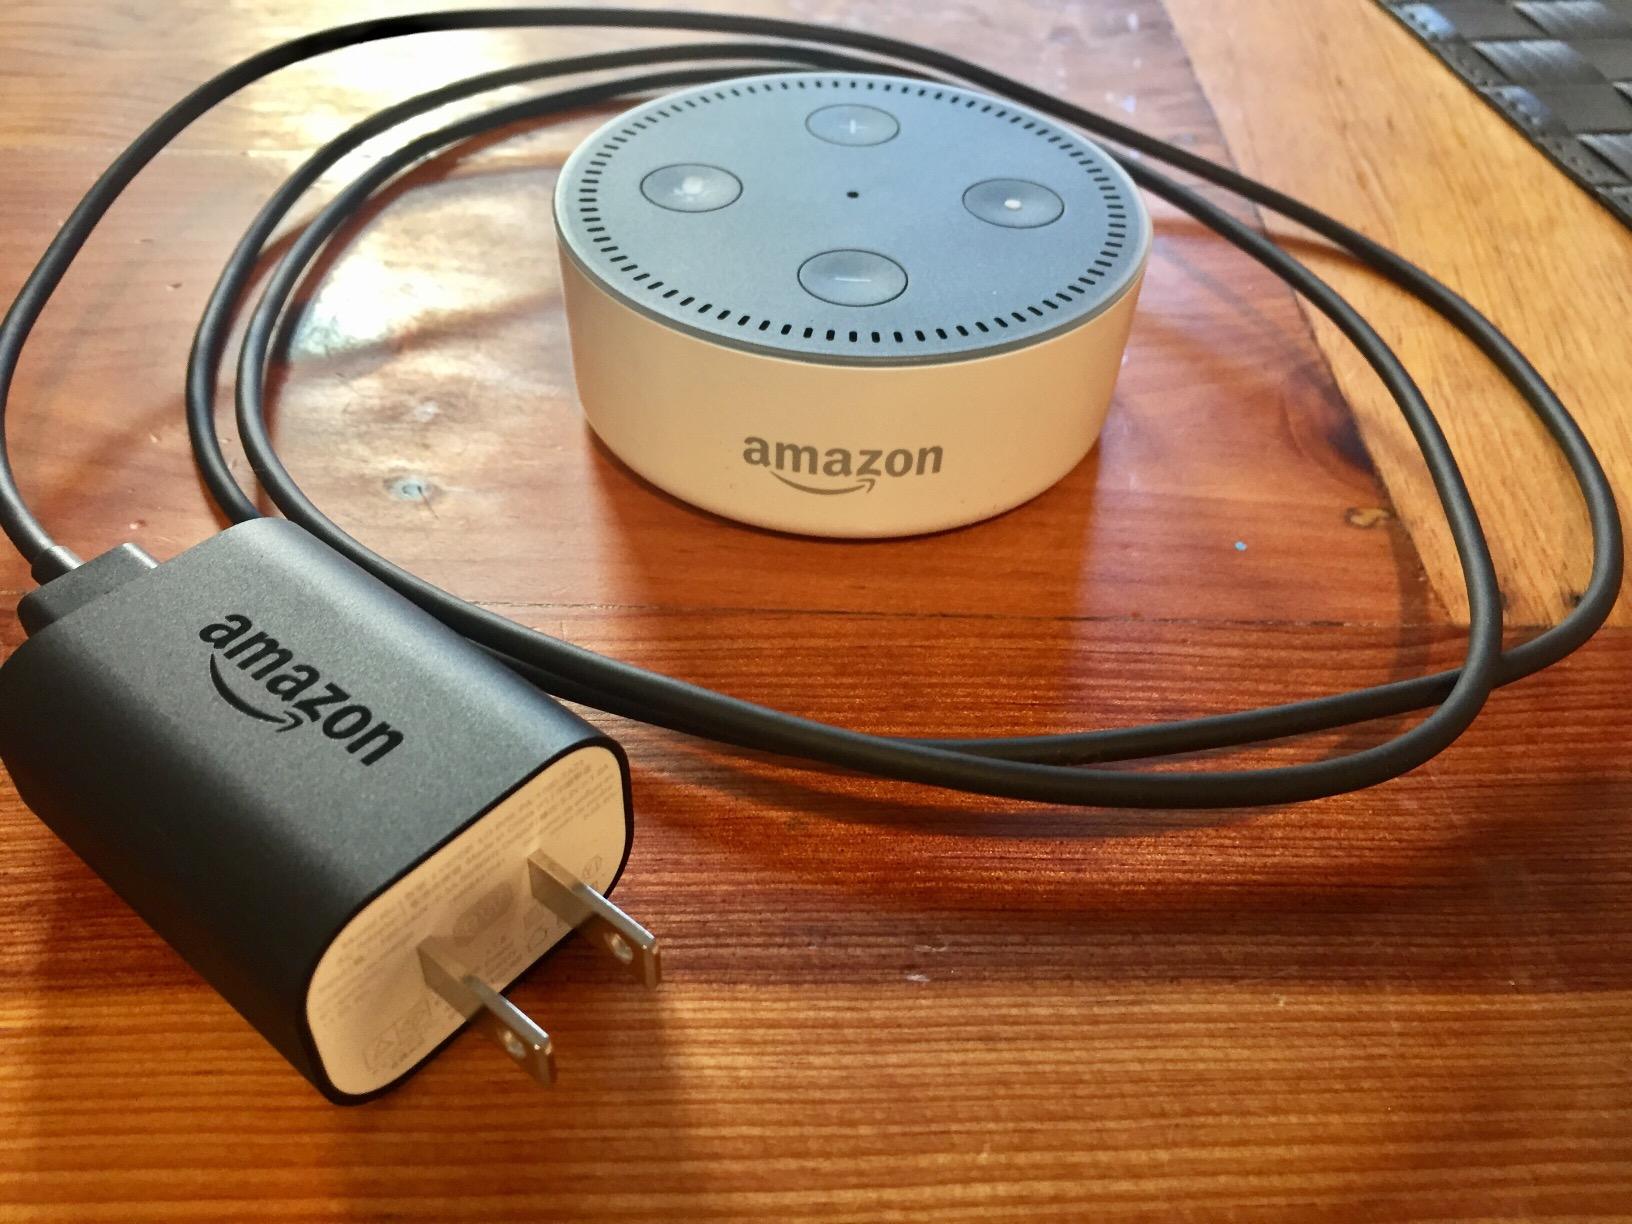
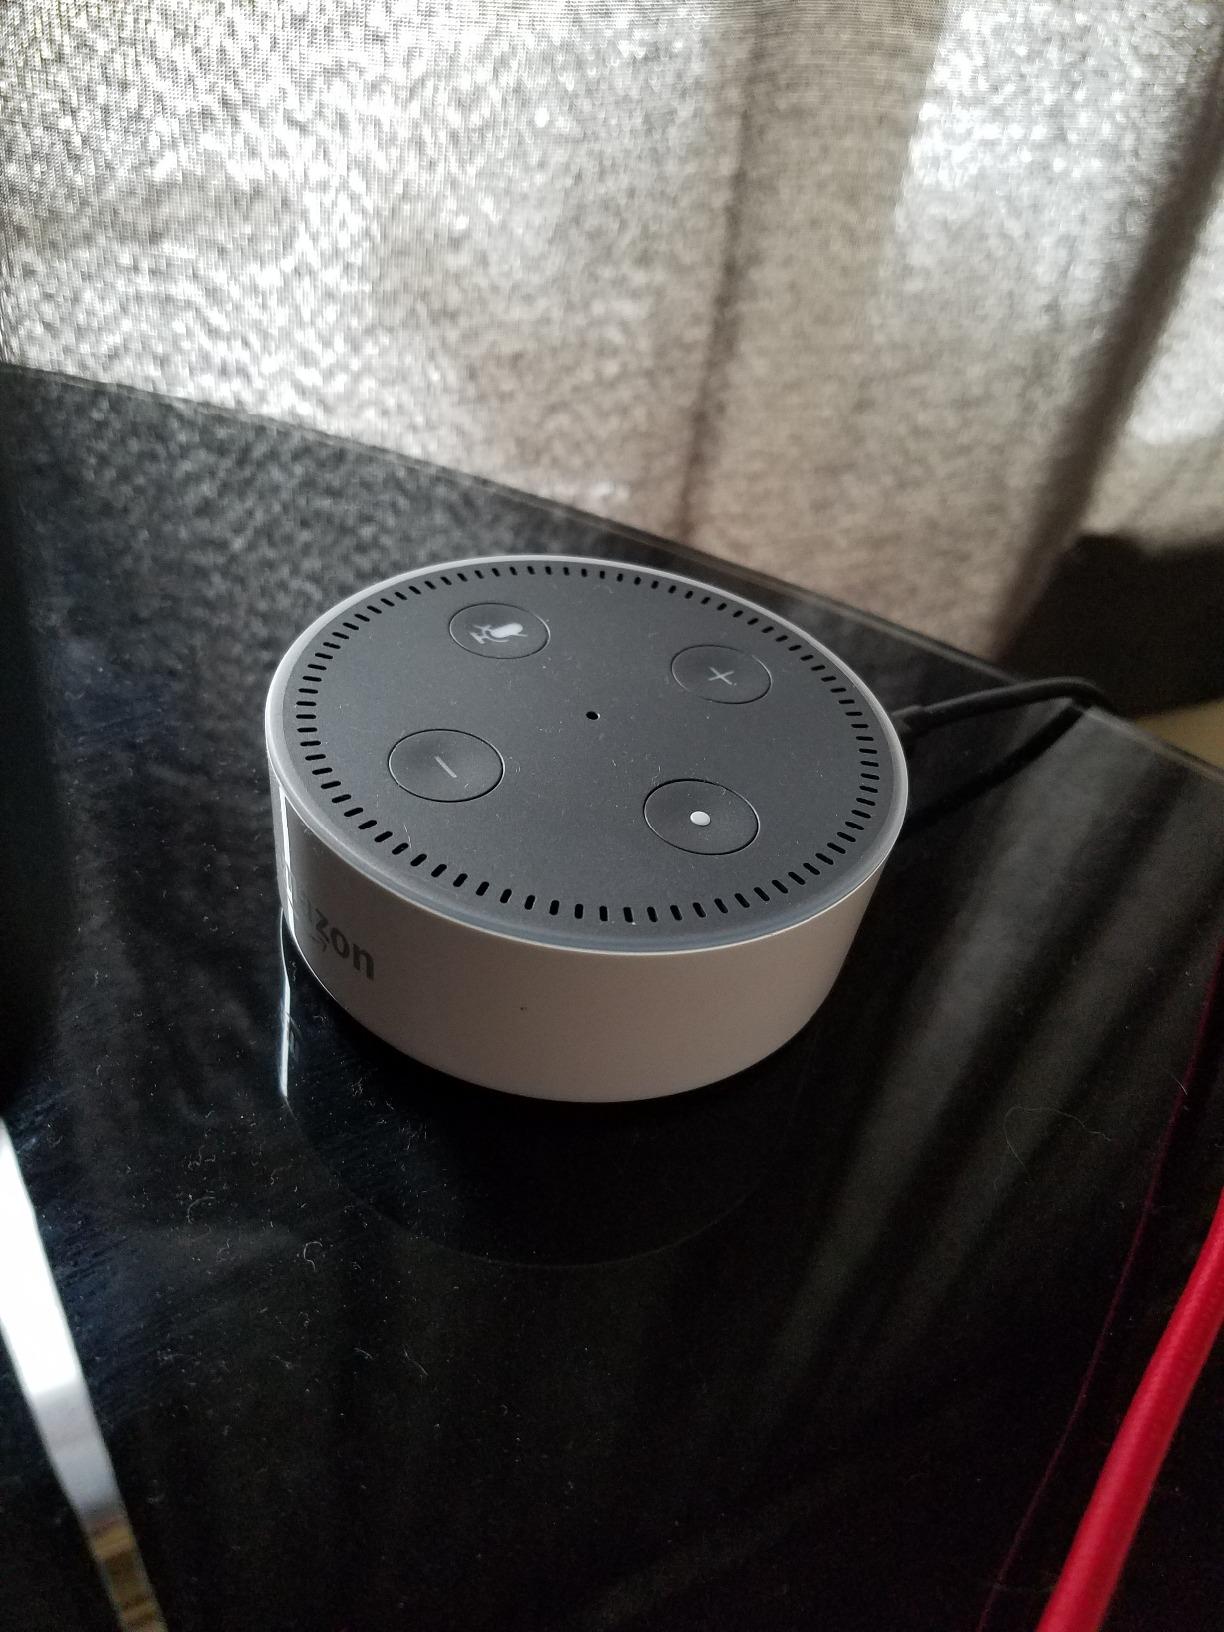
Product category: speaker
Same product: yes